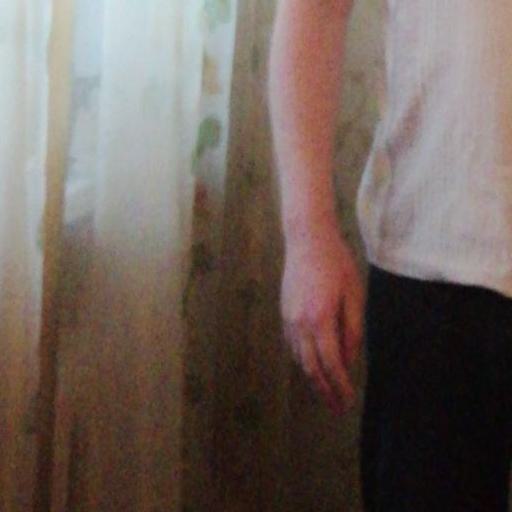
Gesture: no_gesture